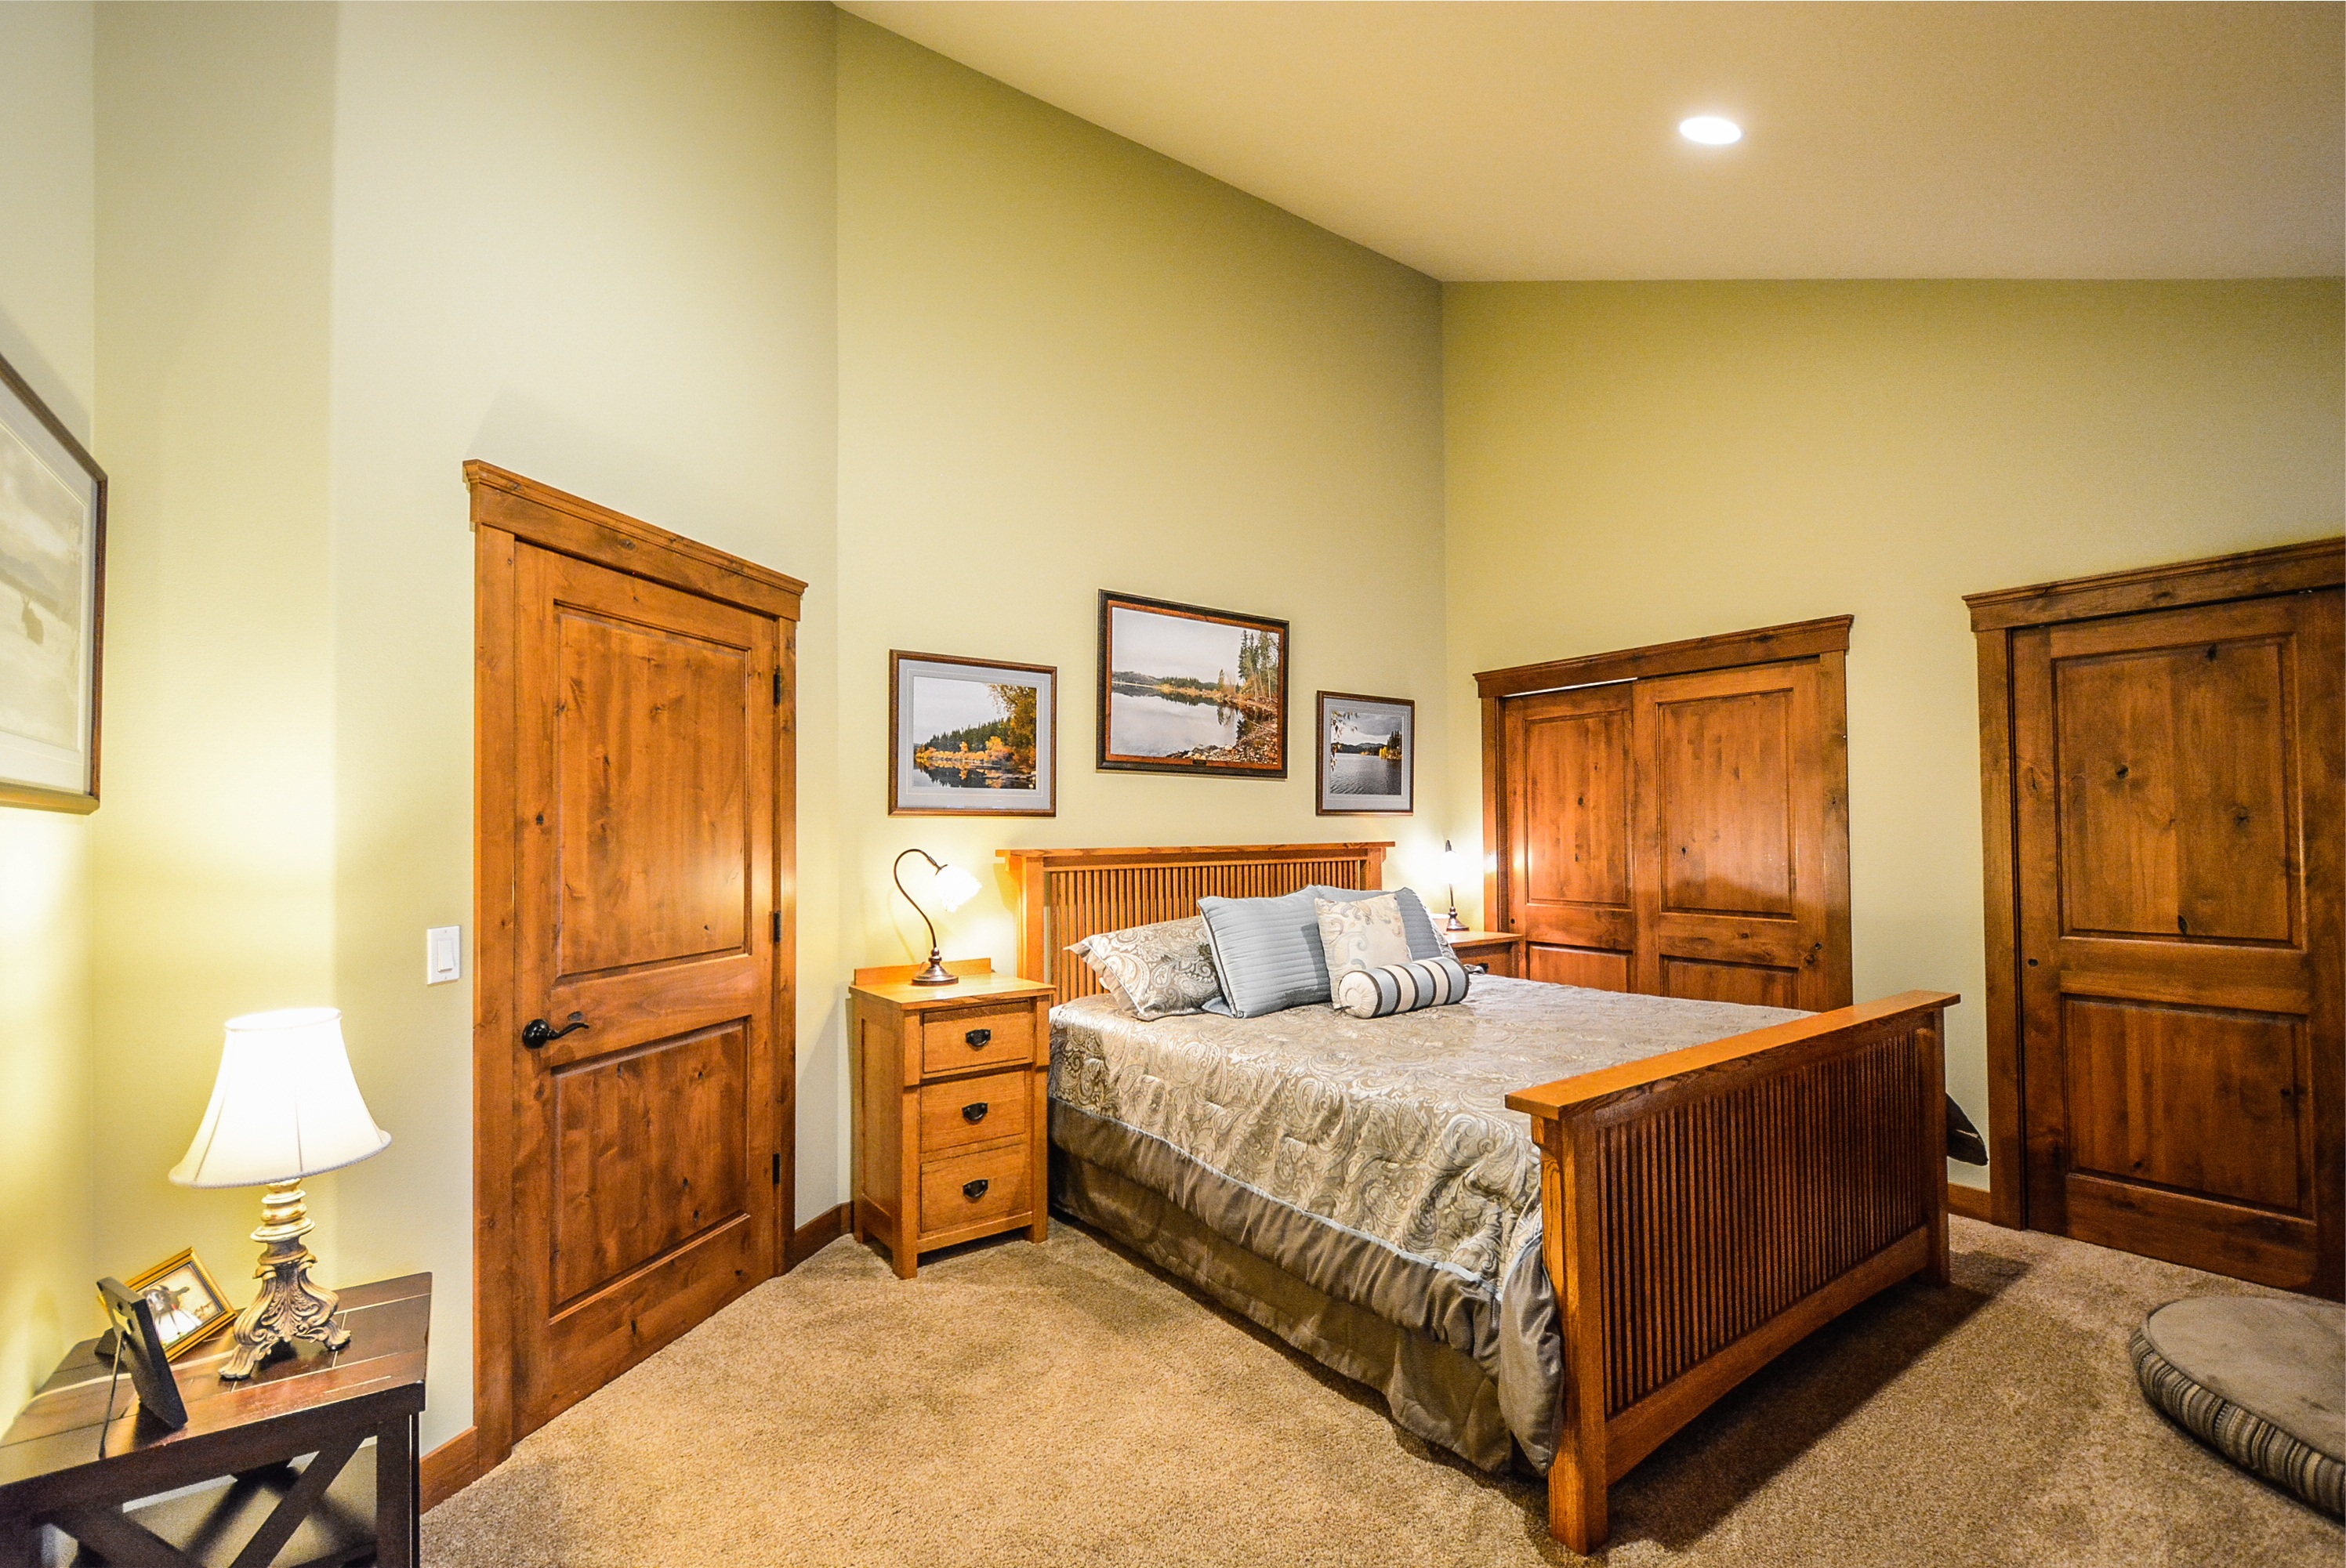
floor, home, cottage, property, living room, residential, room, bedroom, apartment, interior design, hardwood, bed, estate, suite, real estate, master bedroom, closets